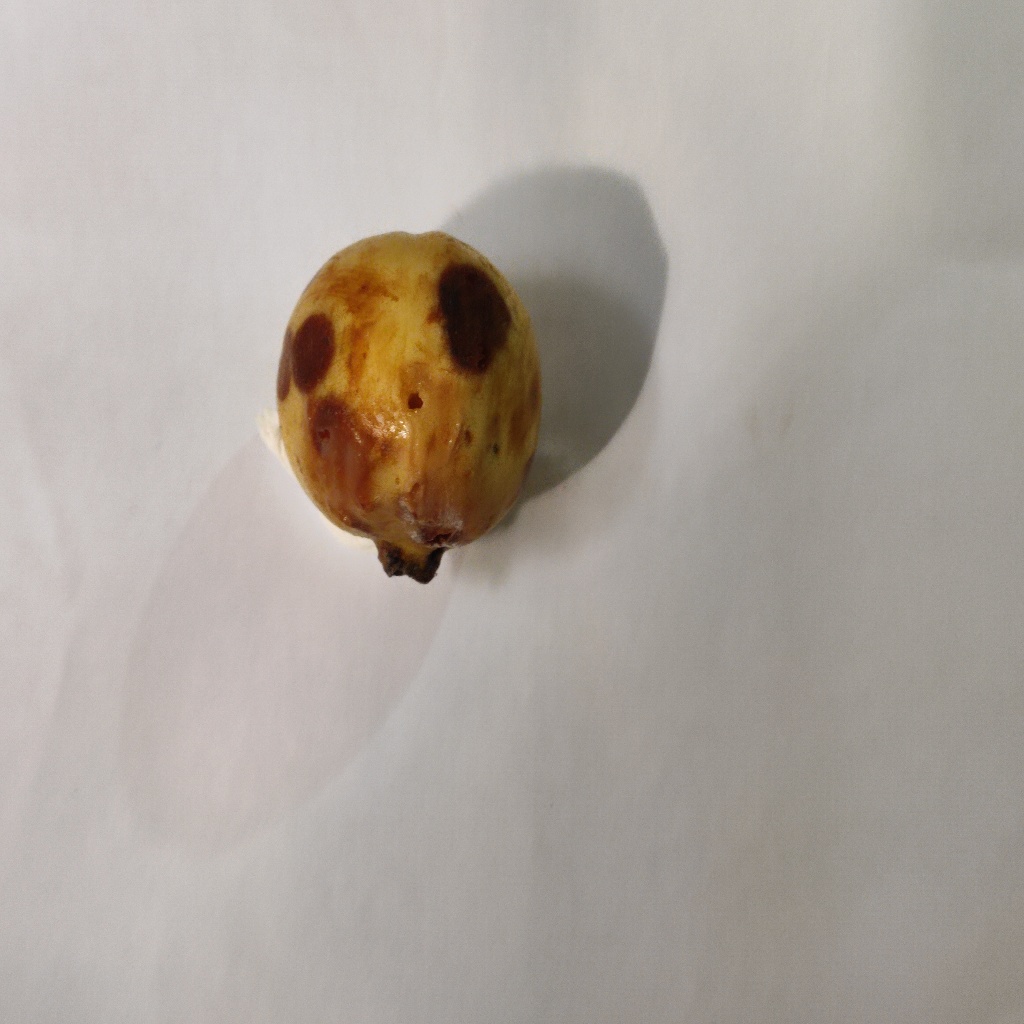
Crop: guava
Quality class: Defect